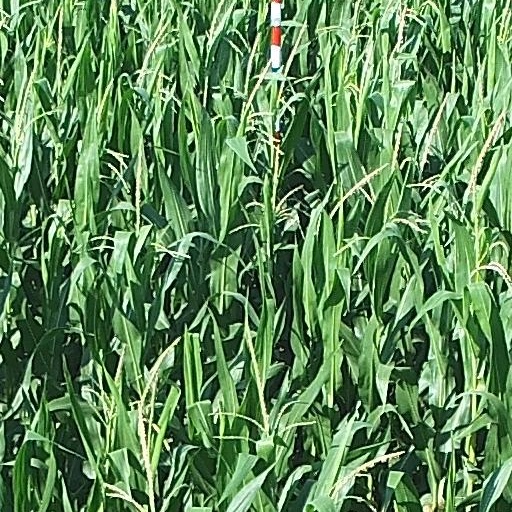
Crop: maize; corn